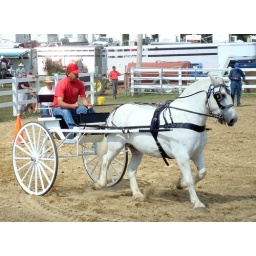
A beautiful white horse in a show at the Brooklyn Fair in Brooklyn, Connecticut